Jocelyn Neumueller

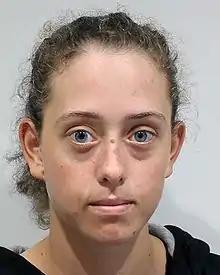
Neumueller in 2016

Jocelyn Neumueller (born 2 August 1995) is a paracanoeist. She competed for Australia at the 2016 Rio Paralympics.